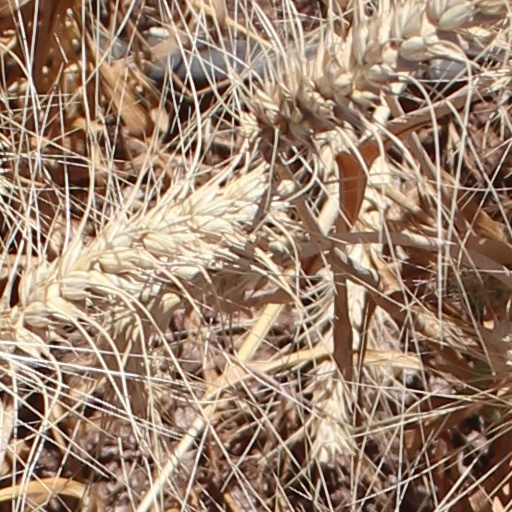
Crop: wheat